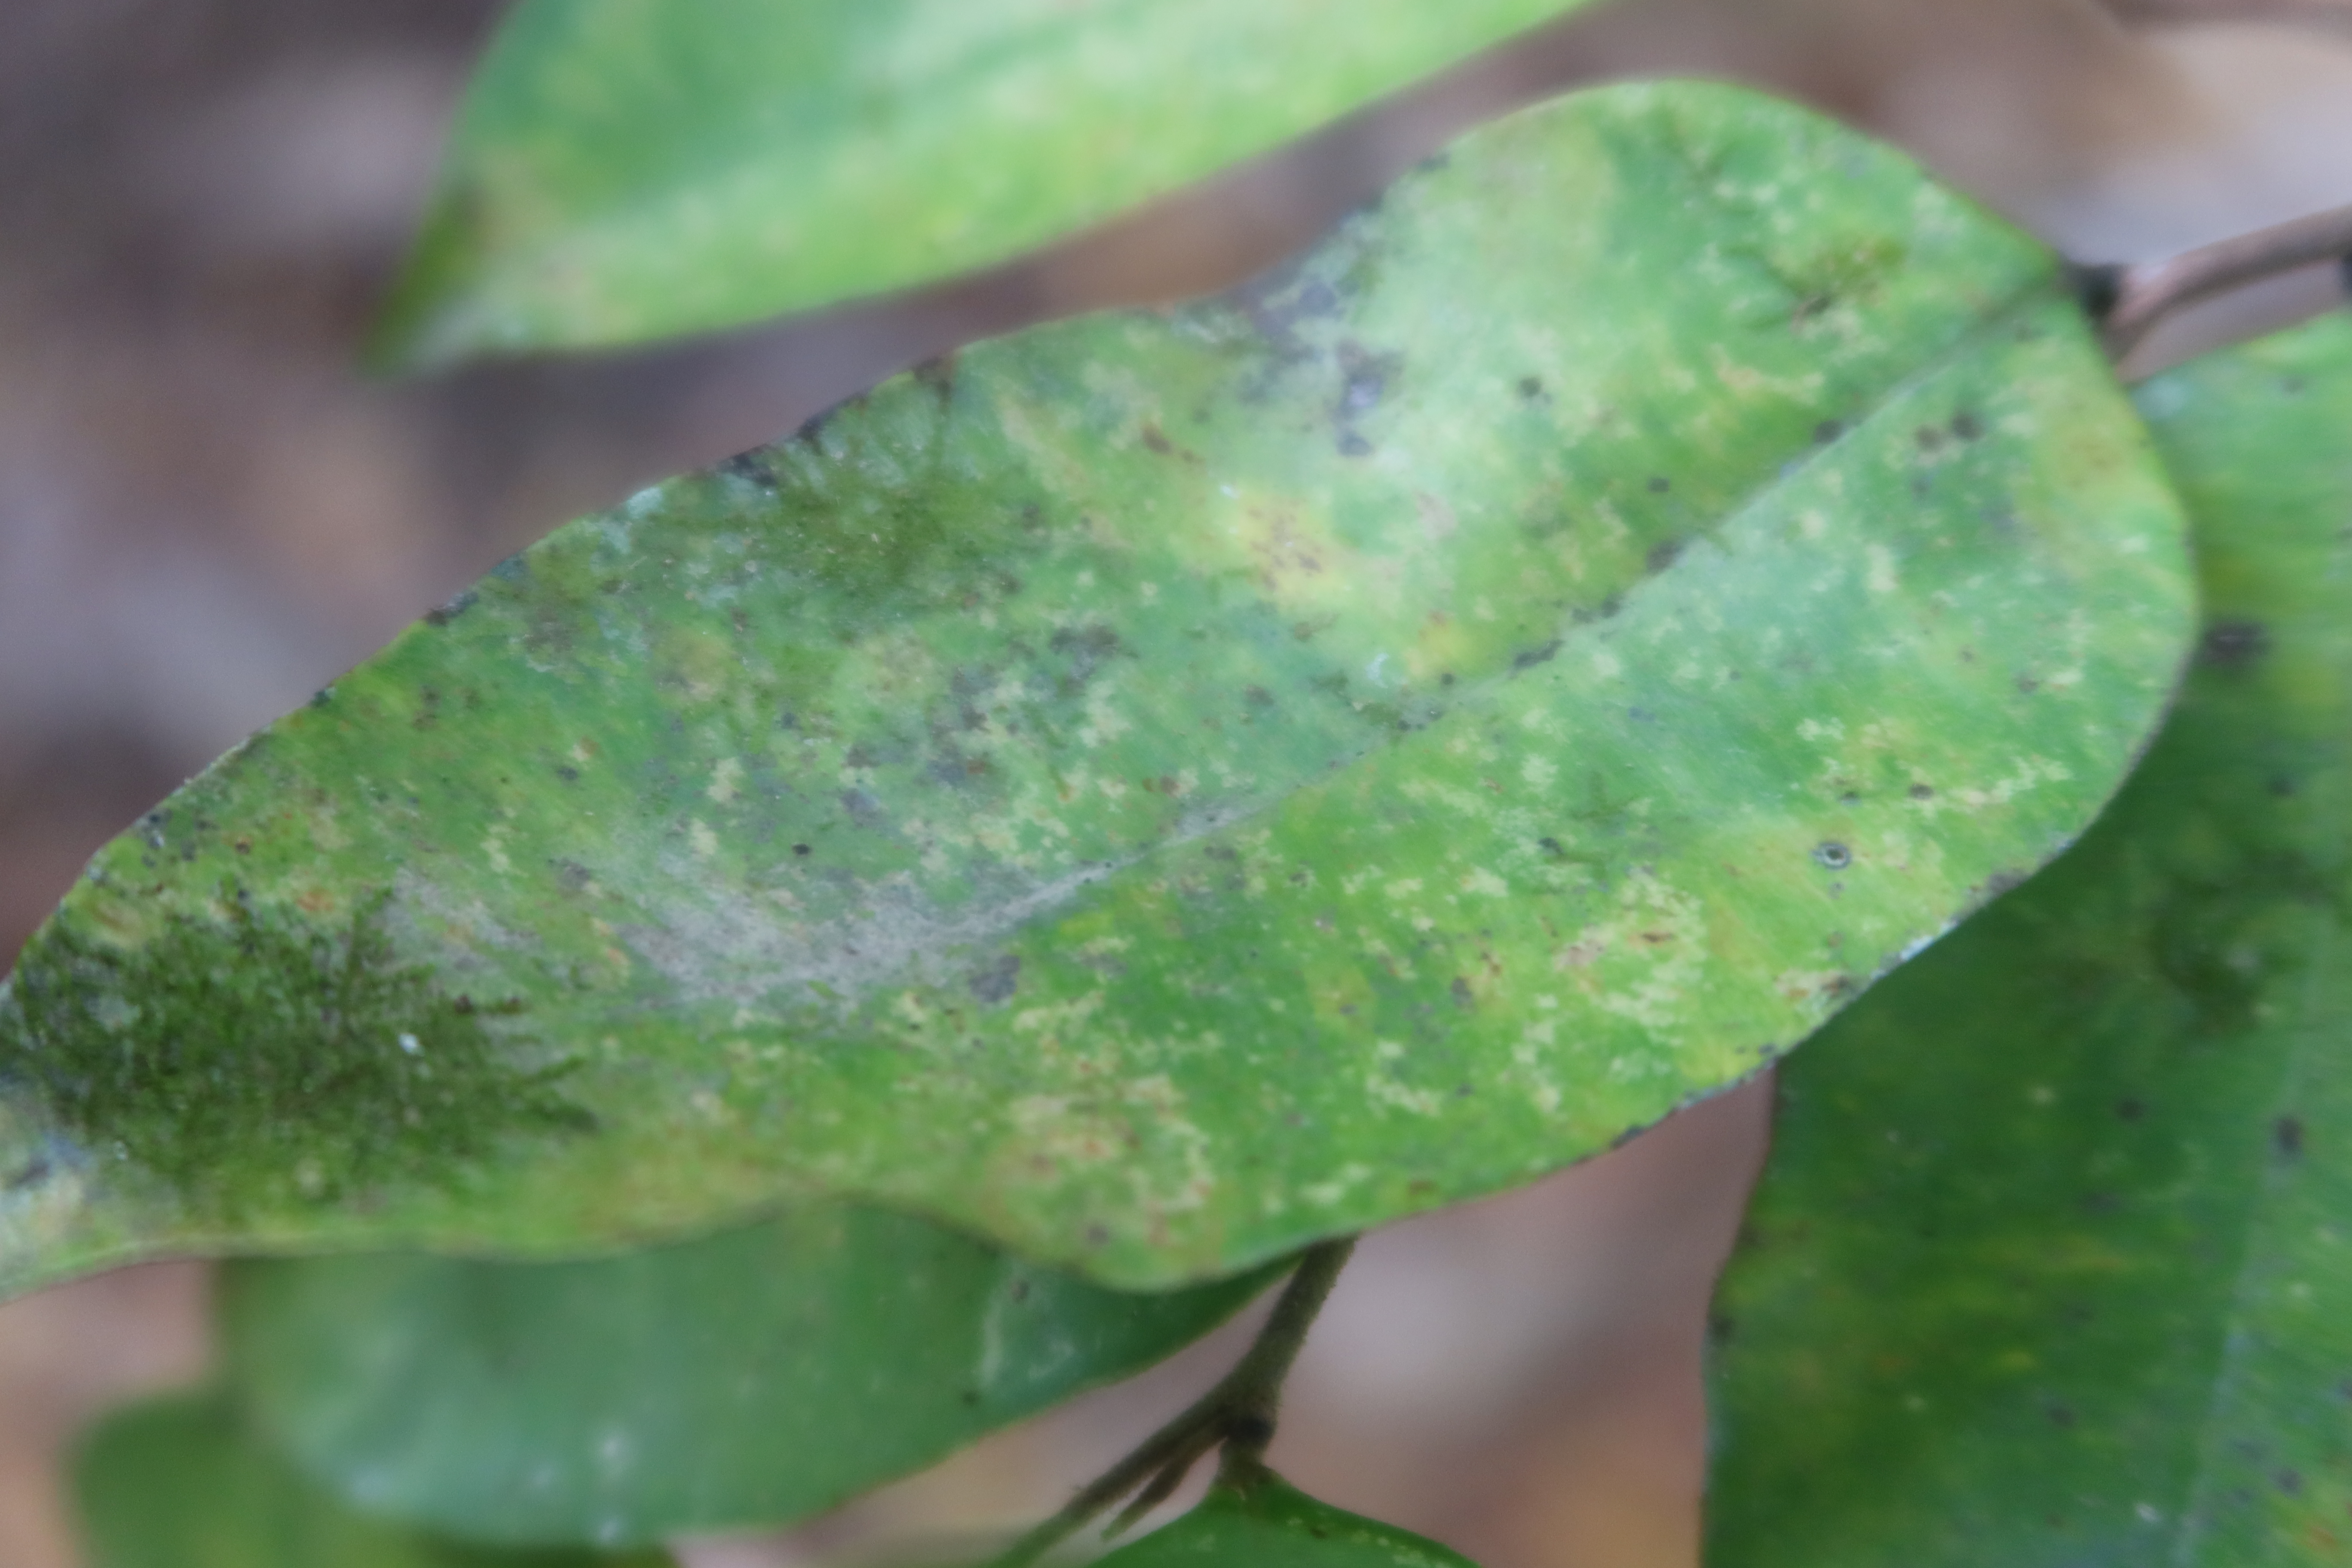
Label: Sooty mold